Marcus Storch

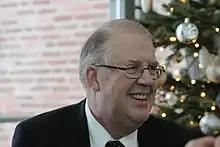
Marcus Storch (2010)

Marcus Storch (born 28 July 1942 in Stockholm) is a Swedish industrialist. He received an engineering degree from the Royal Institute of Technology in Stockholm.